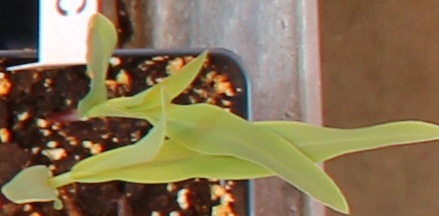
Label: Corn